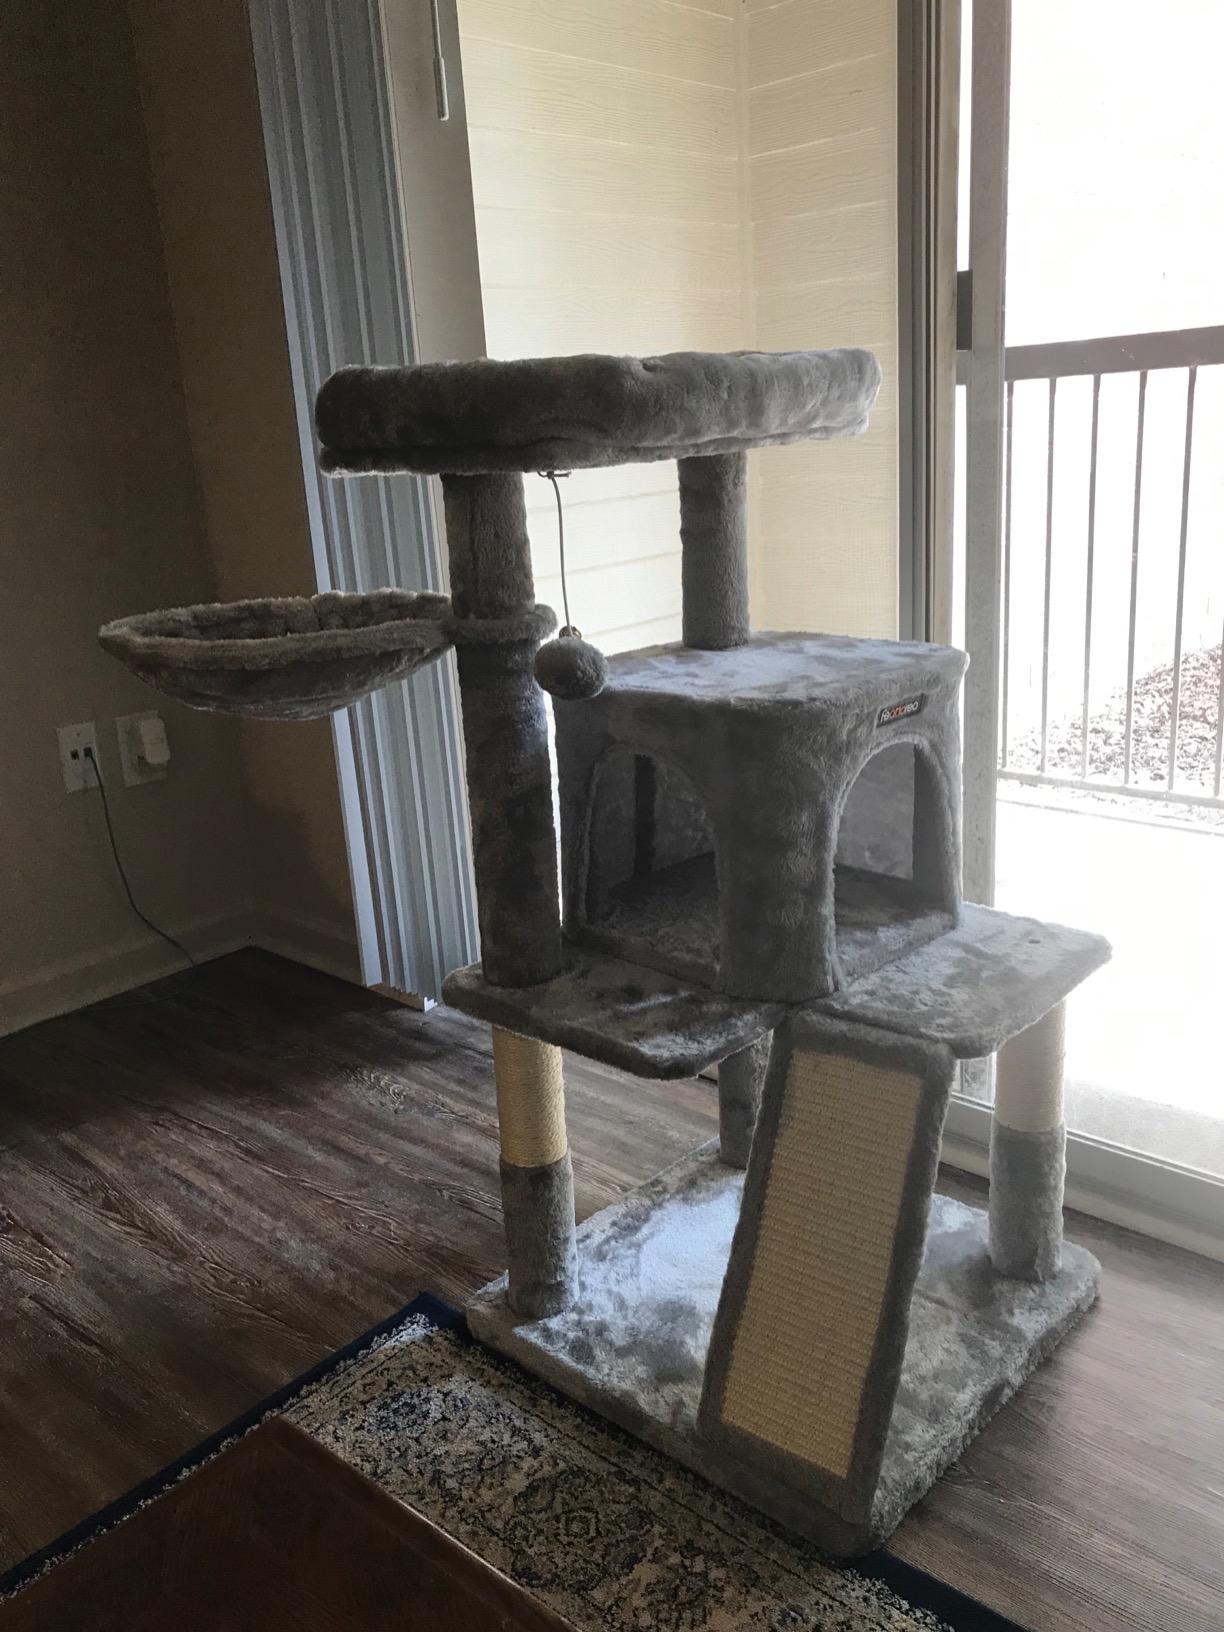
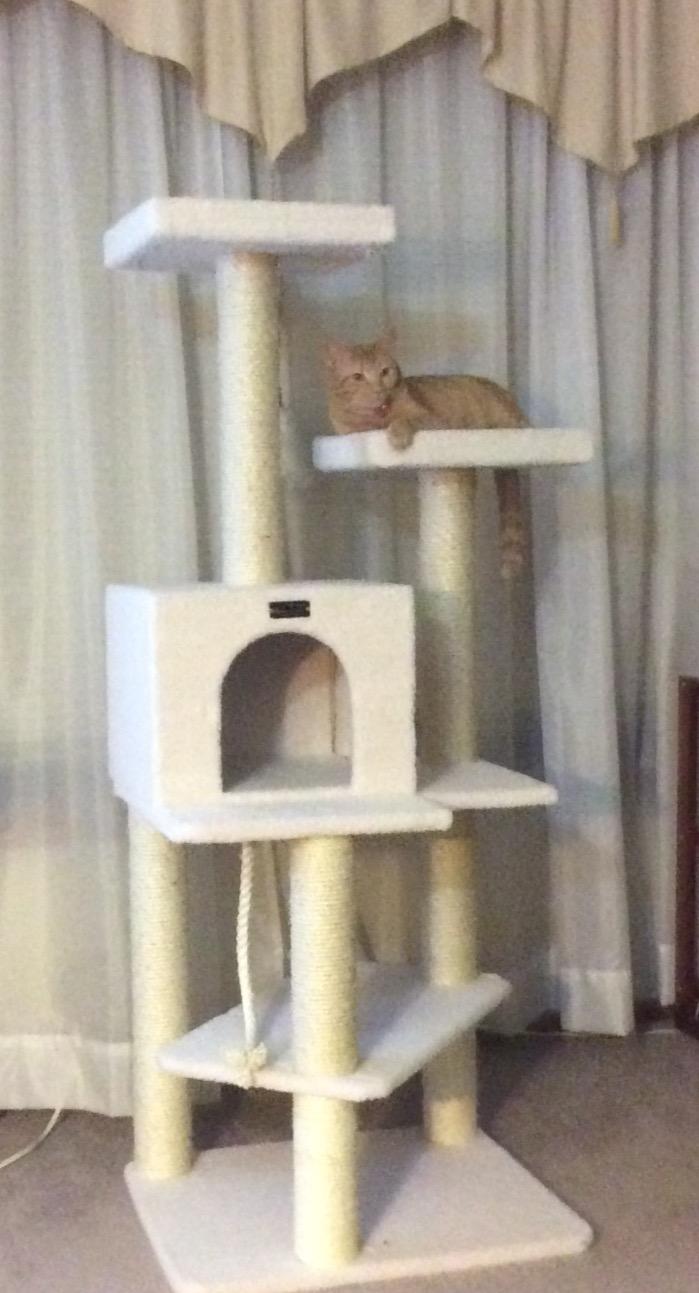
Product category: items_cat tree
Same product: no